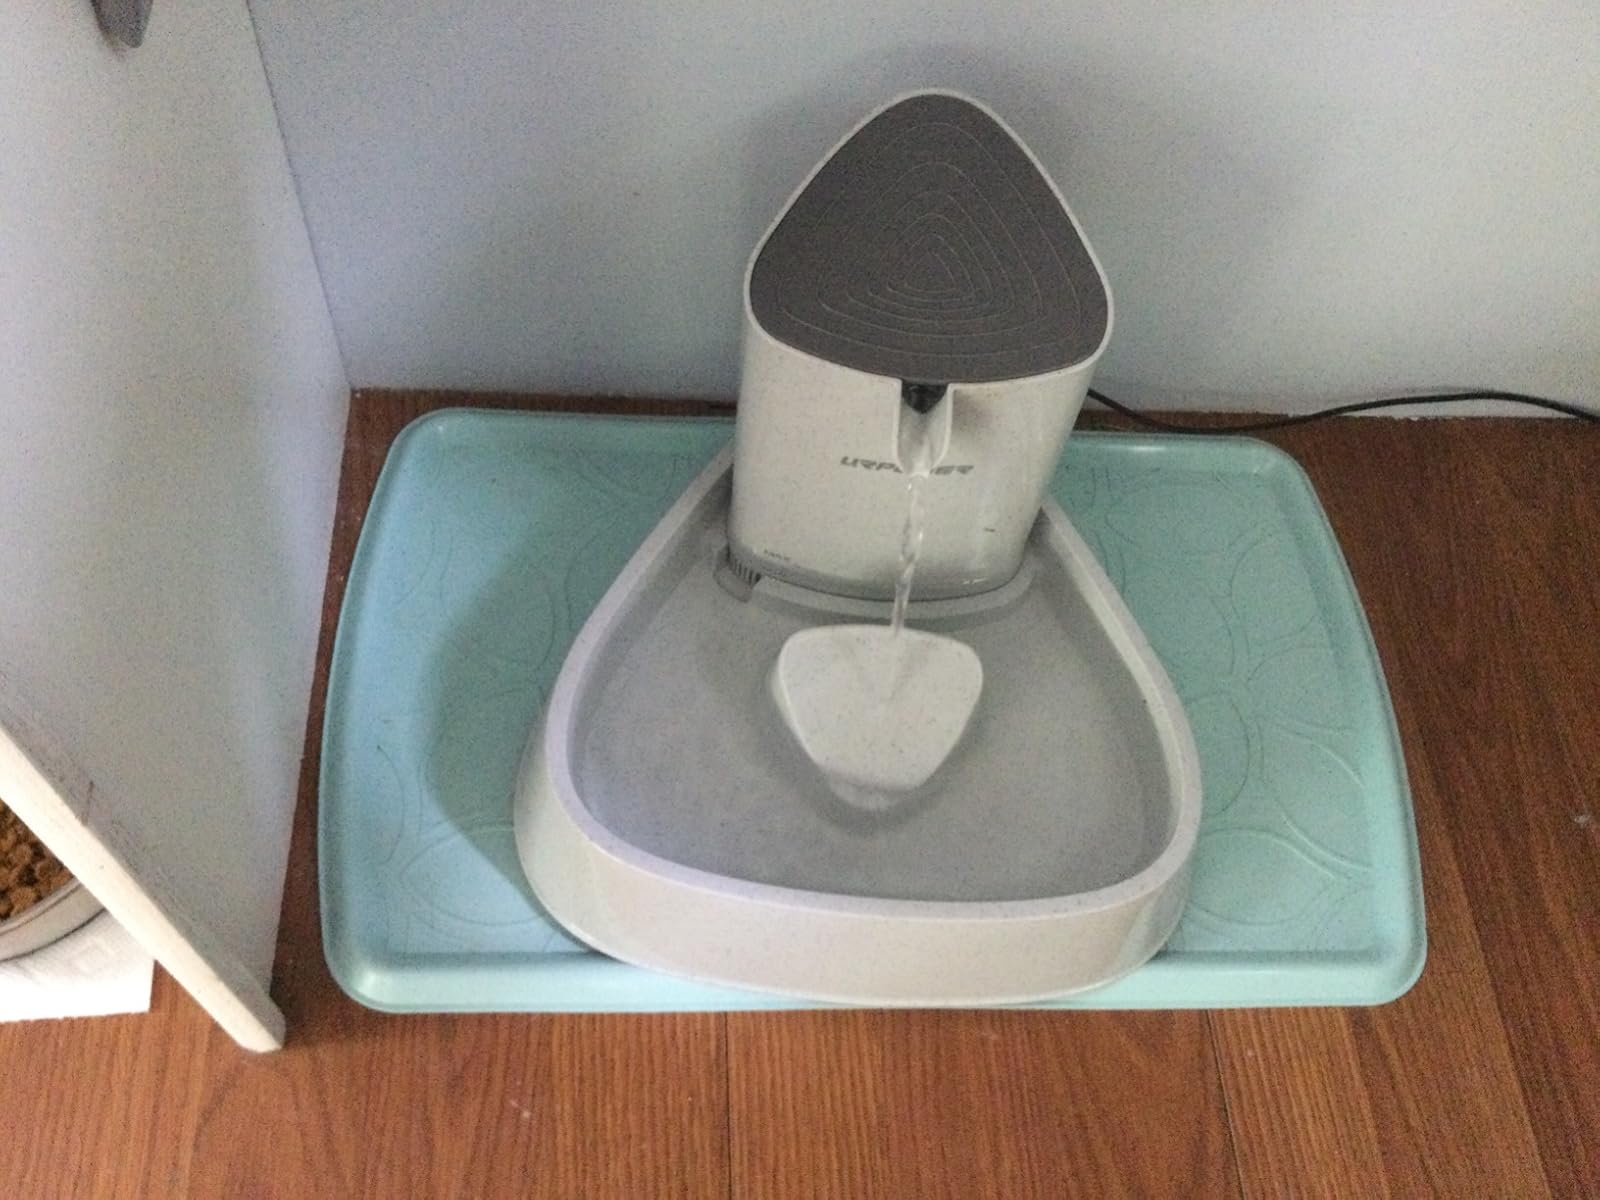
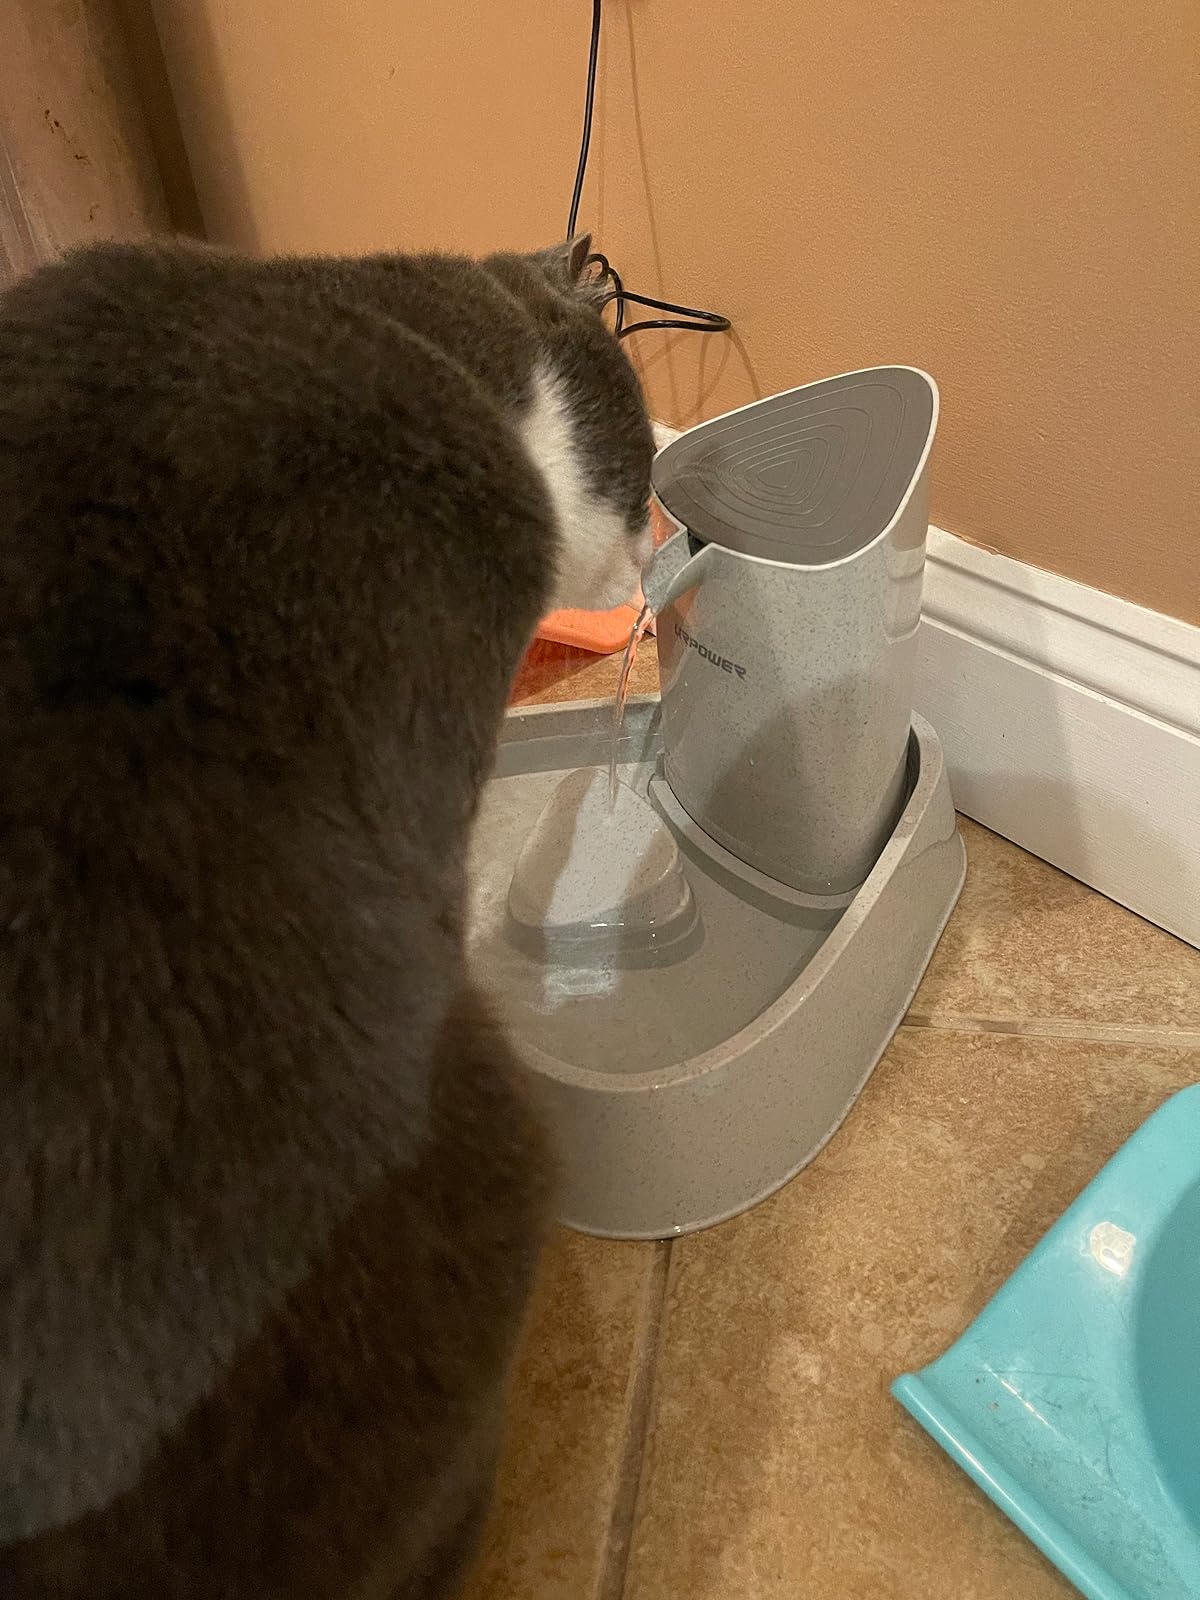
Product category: items_bowl
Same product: yes